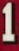
Number: 1